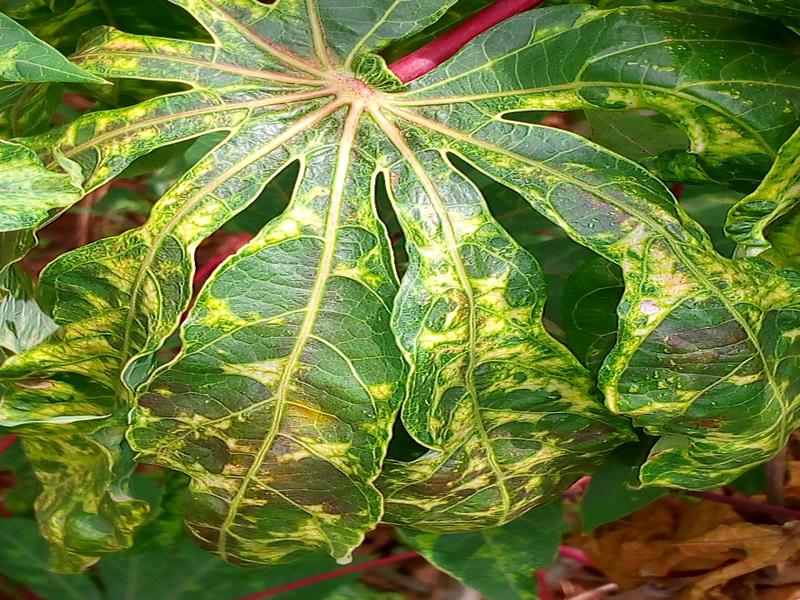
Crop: cassava
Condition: mosaic_disease